Joseph Tapine

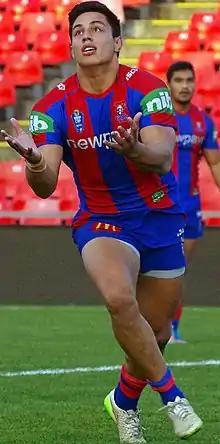
Tapine playing for the Newcastle Knights in the NSW Cup

On 27 September 2015, Tapine played in the Knights' 2015 New South Wales Cup Grand Final against the Wyong Roos in the 20-10 victory at Parramatta Stadium.